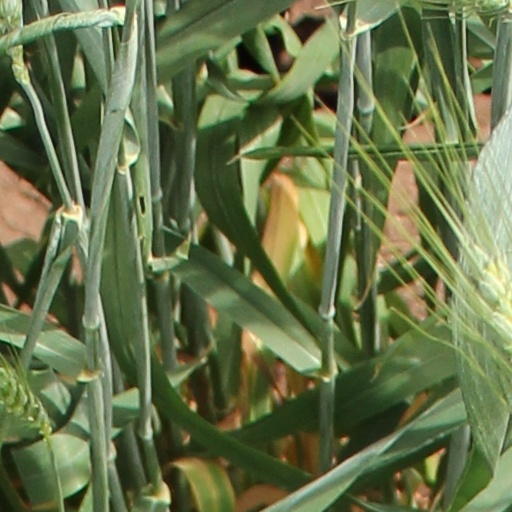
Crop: wheat